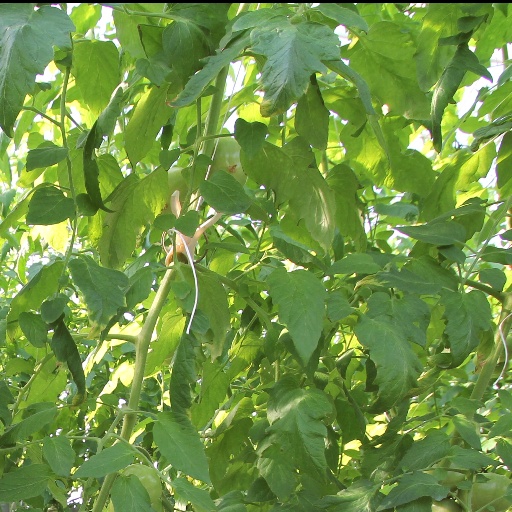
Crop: tomato